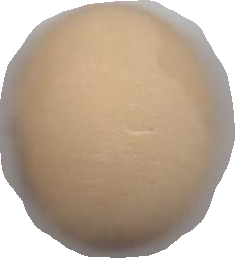
Variety: Anjasmoro